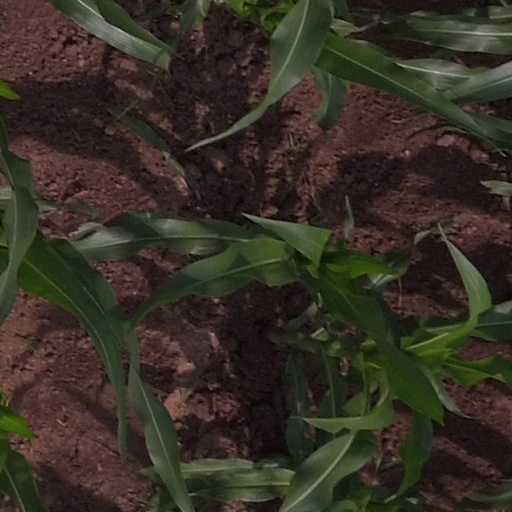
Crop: maize; corn